Battle of Pákozd

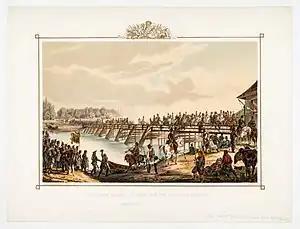
Crossing over the Drava river by the Croatian army led by Josip Jelačić on 11 September 1848 by Franz Xaver Zalder

On August 27, 28, and 29 Jelačić sent out orders from Zagreb to his troops to move forward to the Hungarian border. The attack was to take place on the 10th and 11 September. He speculated that his troops crossing the Dráva River at several points would force the Hungarians to give up the left bank of the river without any fight. Therefore, he instructed his commanders that if they encountered resistance, they should wait for the crossing of other columns and their appearance at the side of the enemy. His plan was to advance on to Muraköz and from there to advance on along the southeastern side of Lake Balaton towards Székesfehérvár and Pest-Buda. The Slavonian army corps of Major General Franz Karl von Roth would join the main forces at Nagykanizsa. All the above would be complemented by a general attack by the Serbs in the Bánság and Bácska regions. Jelačić could hardly believe that this plan would lead to serious results. Yet he did hope that in this way the best Hungarian troops would not disturb his march to Pest. Allegedly, Imperial-Royal Minister of Defense Feldzeugmeister Theodor Franz, Count Baillet von Latour